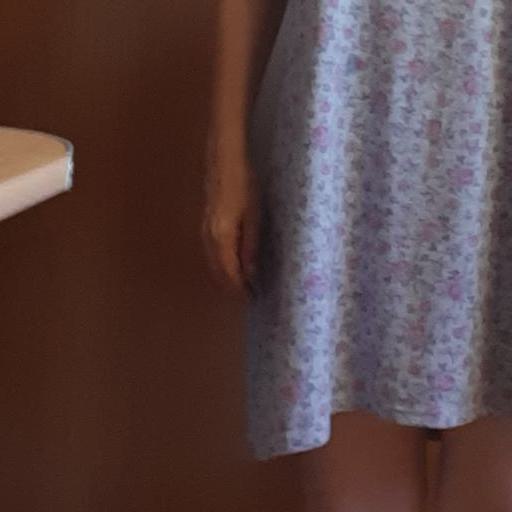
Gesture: no_gesture